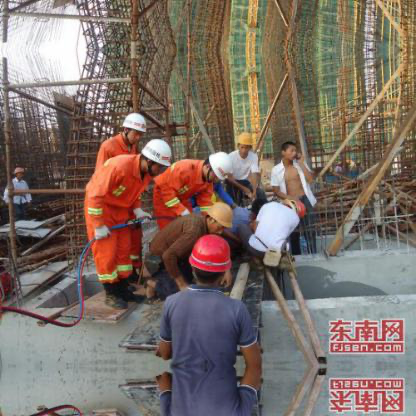
Objects in the image:
label: helmet
label: helmet
label: helmet
label: helmet
label: helmet
label: helmet
label: helmet
label: helmet
label: head